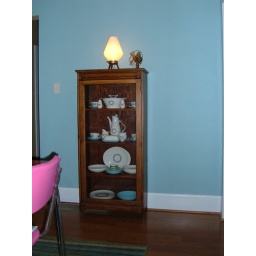
My vintage Canonsburg Temporama dishes are now in a proper home; in my grandmother's china cabinet in my dining room